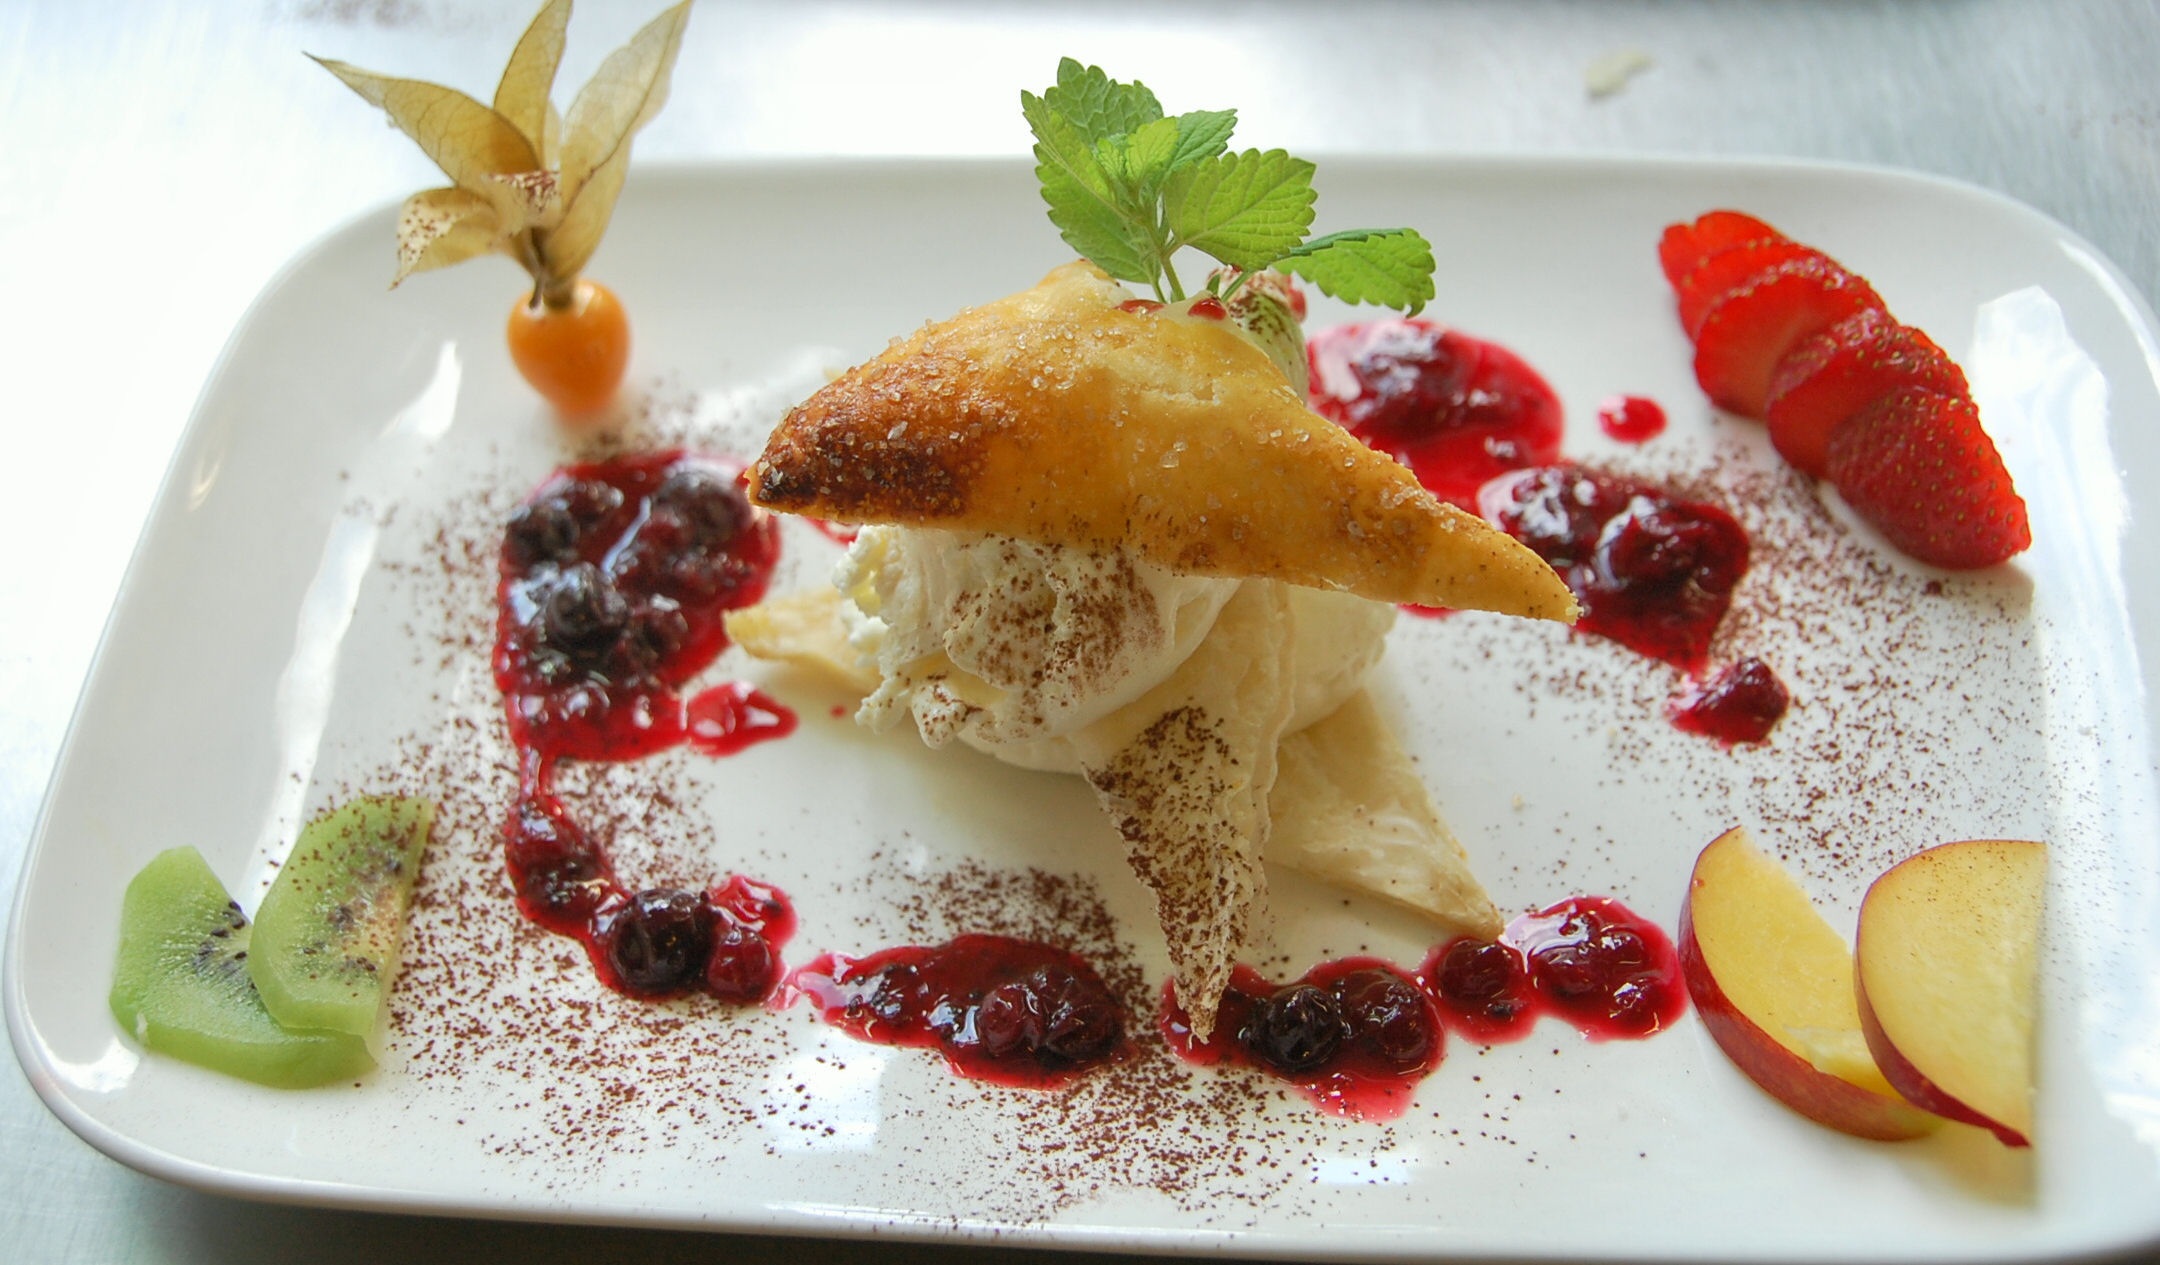
plant, fruit, ice, dish, meal, food, produce, plate, breakfast, gourmet, ice cream, dessert, cuisine, vanilla, vanilla ice cream, parfait, mascarpone, pavlova, semifreddo